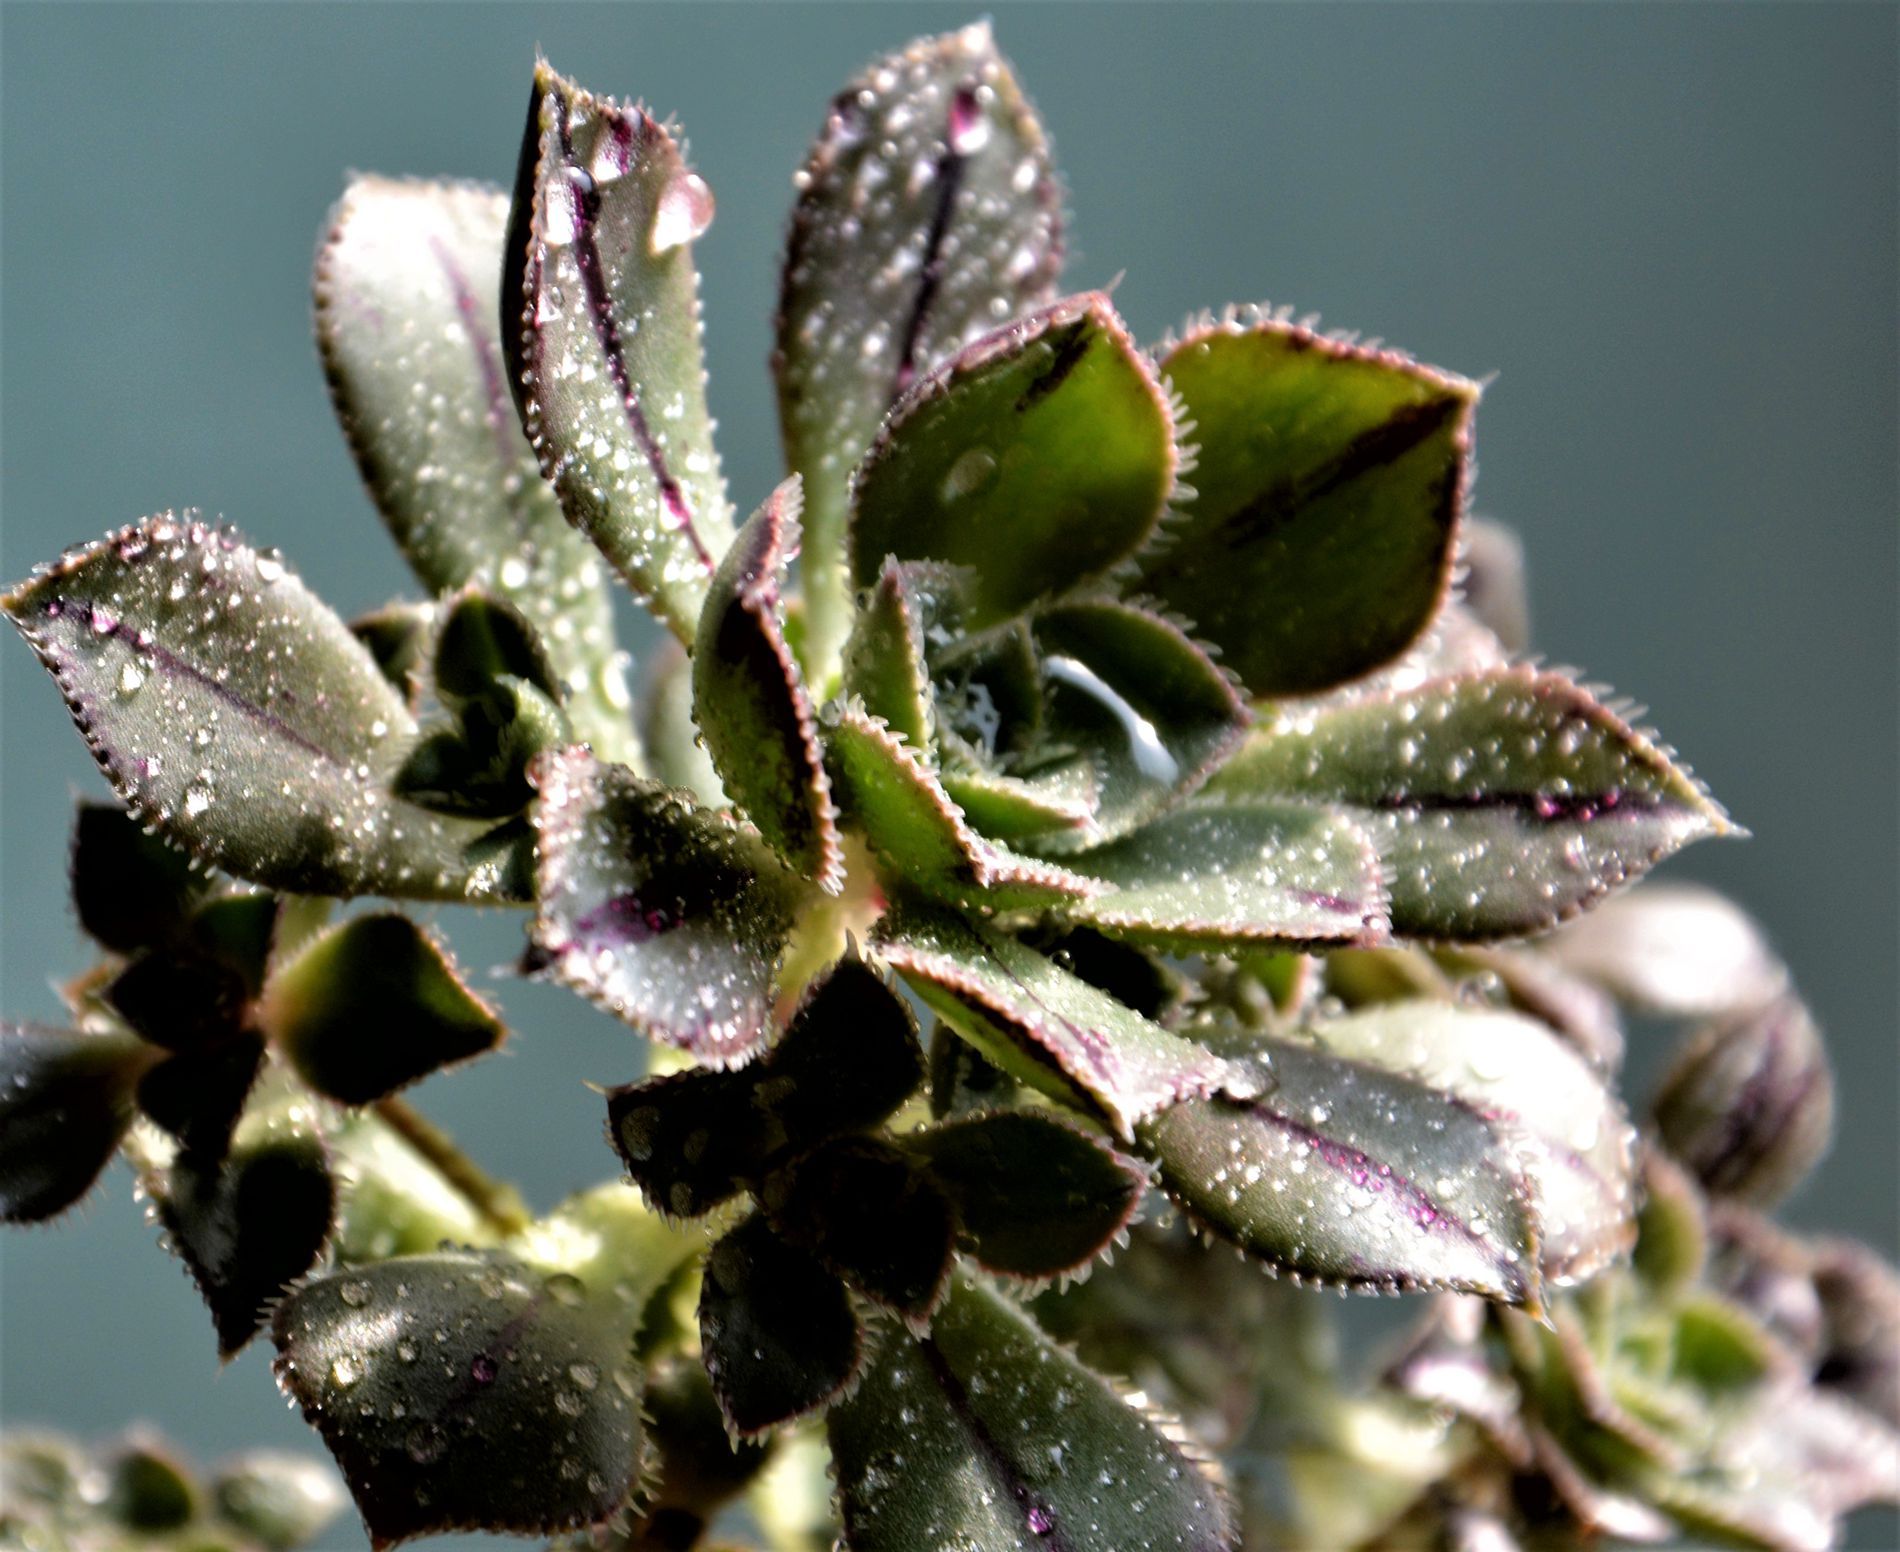
Fresh Green Leaves
This close-up photo shows a plant with thick green leaves edged in purple, covered in tiny water drops. The soft, bluish blurred background makes the plant stand out. The leaf texture looks a bit rough with fine hairs along the edges. Gentle lighting gives the plant a fresh, healthy glow and highlights its natural beauty.
This is a macro close-up photo of a succulent, taken from a slightly top angle. You can clearly see the leaf pattern and tiny water drops. The front leaves are sharp while the background is softly blurred, making the plant stand out. Natural, soft lighting gives the scene a calm, fresh feeling and highlights the details gently.
Labels: Ice, Nature, Outdoors, Weather, Leaf, Plant, Frost, Snow, Flower, Geranium, Bud, Sprout, Droplet, Blurred Background
Camera: NIKON CORPORATION NIKON D5200
Lens: 18.0-105.0 mm f/3.5-5.6, AF-S DX VR Zoom-Nikkor 18-105mm f/3.5-5.6G ED
Aperture: F8
Exposure: 1/125 sec
ISO: 320
Focal length: 105.0 mm